Korea Military Academy

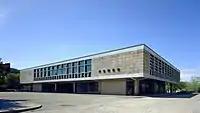
KMA Library

The Corps of Cadets KMA wear a dark blue full dress uniform with a shako on parades - a mix of the United States tradition infused in the early years combined with the Korean traditional uniform used by the army in the Imperial period. The hackle carried with the shako is gold.